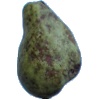
Label: pear_stone